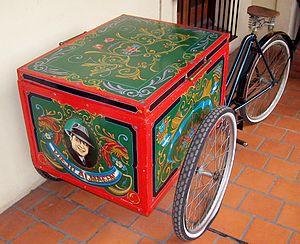
Le fileteado est un style de peinture et de dessin décoratif typique de la ville de Buenos Aires, en Argentine. Il se caractérise par des lignes en spirales et en coup de fouet, par la vivacité de ses teintes, par un agencement souvent symétrique, par la suggestion du relief au moyen d’ombres et d’artifices de la perspective, et par la surcharge de l'espace. Son répertoire décoratif inclut des motifs stylisés principalement à base de feuilles, d’animaux, de cornes d’abondance, de fleurs, de banderoles et de pierres précieuses. D’ordinaire, les œuvres de fileteado renferment aussi quelque devise ingénieuse, couplet poétique ou aphorisme facétieux, émouvant ou philosophique, parfois écrit en lunfardo, avec des lettres ornementées, généralement gothiques ou cursives.